Hicks Locomotive and Car Works

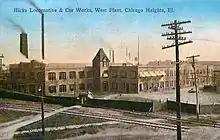
The Chicago Heights plant West Works.

The company's offices were originally located in the Fisher Building in Chicago's Loop district while the plant was located 30 miles to the south in Chicago Heights, Illinois. In 1905 the company's offices were moved to Chicago Heights.